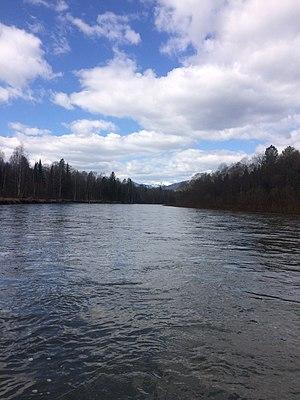
Le Mras-Sou, encore appelé Akmras est une rivière de Russie qui coule dans l'oblast de Kemerovo en Sibérie occidentale. C'est un affluent du Tom en rive gauche, donc un sous-affluent de l'Ob.